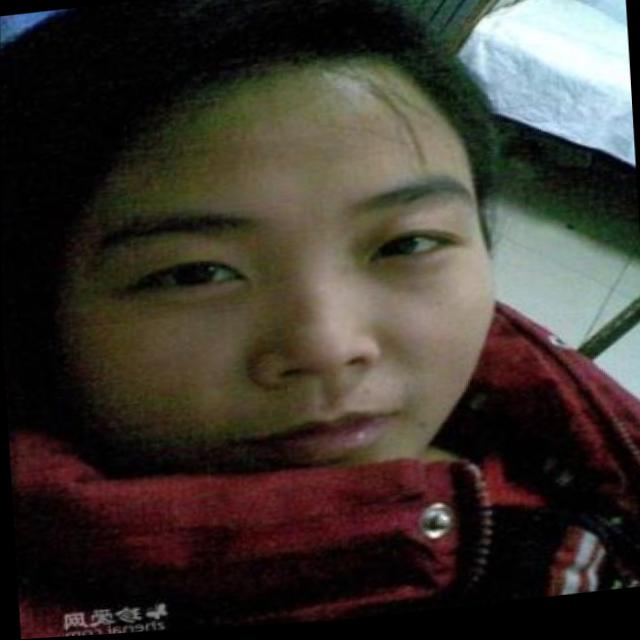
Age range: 21-44